Polish hussars

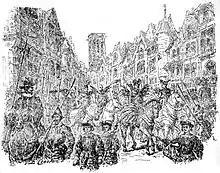
Entrance of winged Polish hussar delegates in La Rochelle, France, in 1573, following the Siege of La Rochelle (1572–1573) and their offering of the Polish throne to the Duke of Anjou.

The etymology of the word "hussar" stems from the Serbian word "gusar" meaning "wanderer/brawler". Hussars originated in mercenary units of exiled Serbian warriors from Hungary. Mercenary lancers of Serb origin, known as the Rascians, were frequently hired to counter Ottoman sipahi and deli cavalry. In the 15th century, the hussars based on those of Matthias Corvinus were adopted by some European armies to provide light, expendable cavalry units.